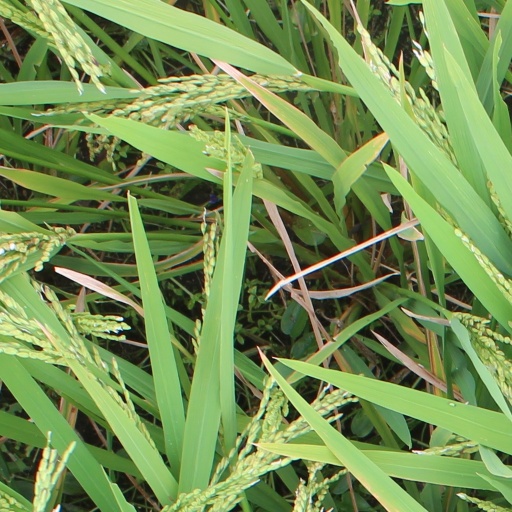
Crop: rice